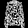
Label: Coat